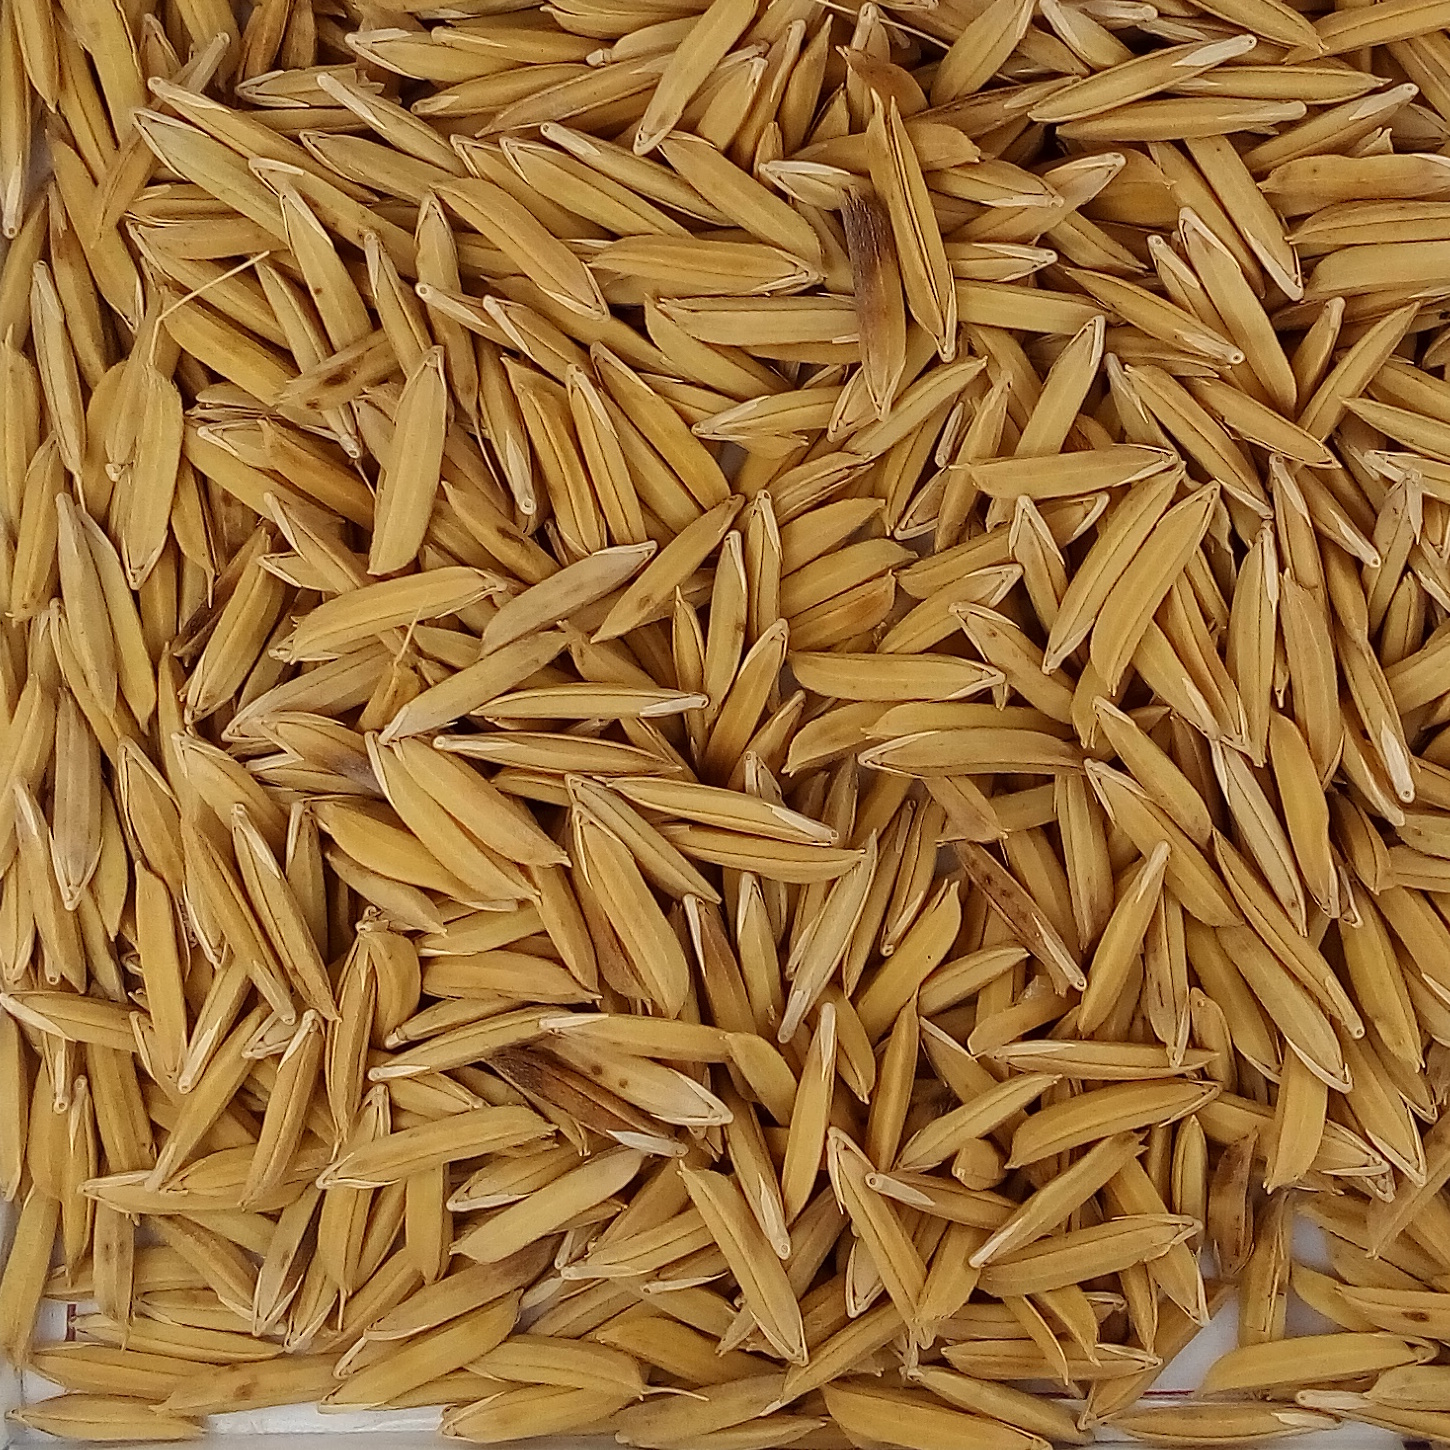
Rice seed variety: 1121